Davis Town Meeting House

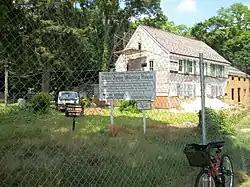
The Davis Town Meeting House undergoing restoration and reconstruction.

The Davis Town Meeting House (or Lester H. Davis House) is a historic building located in Coram, New York, United States. For most of the 19th century, it served as the town meeting place for the Town of Brookhaven.